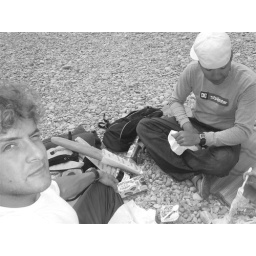
picnic on the rock beach in nice. key ingredient: rotisserie chickens!